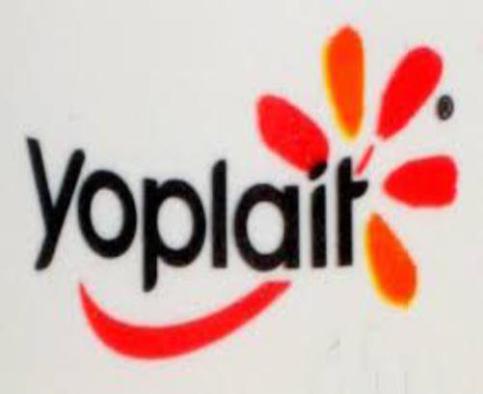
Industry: Leisure